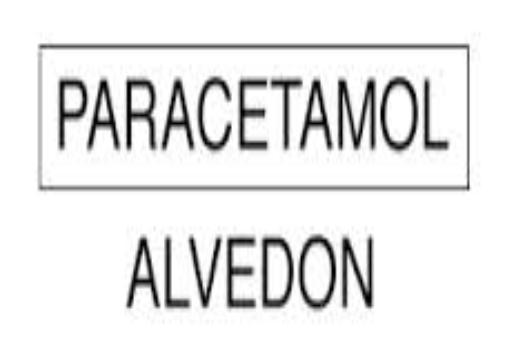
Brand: alvedon
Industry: Medical